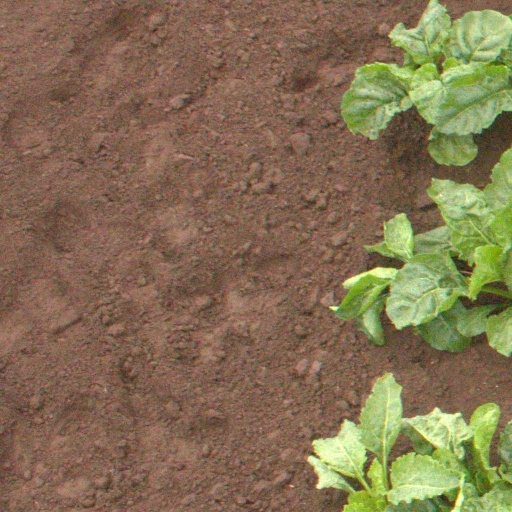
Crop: sugar beet